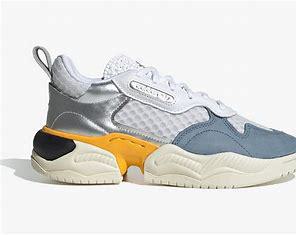
Brand: Adidas
Model: Supercourt